Helen of Troy

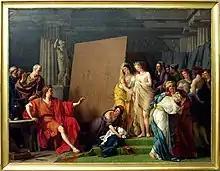
"Zeuxis et les Filles de Crotone" (François-André Vincent, 1789, Paris, Louvre). The scene tells the story of the painter Zeuxis who was commissioned to produce a picture of Helen for the temple of Hera at Agrigentum, Sicily. To realize his task, Zeuxis chose the five most beautiful maidens in the region.

Paris, a Trojan prince, came to Sparta to claim Helen, in the guise of a supposed diplomatic mission. Before this journey, Paris had been appointed by Zeus to judge the most beautiful goddess; Hera, Athena, or Aphrodite. In order to earn his favour, Aphrodite promised Paris the most beautiful woman in the world. Swayed by Aphrodite's offer, Paris chose her as the most beautiful of the goddesses, earning the wrath of Athena and Hera.